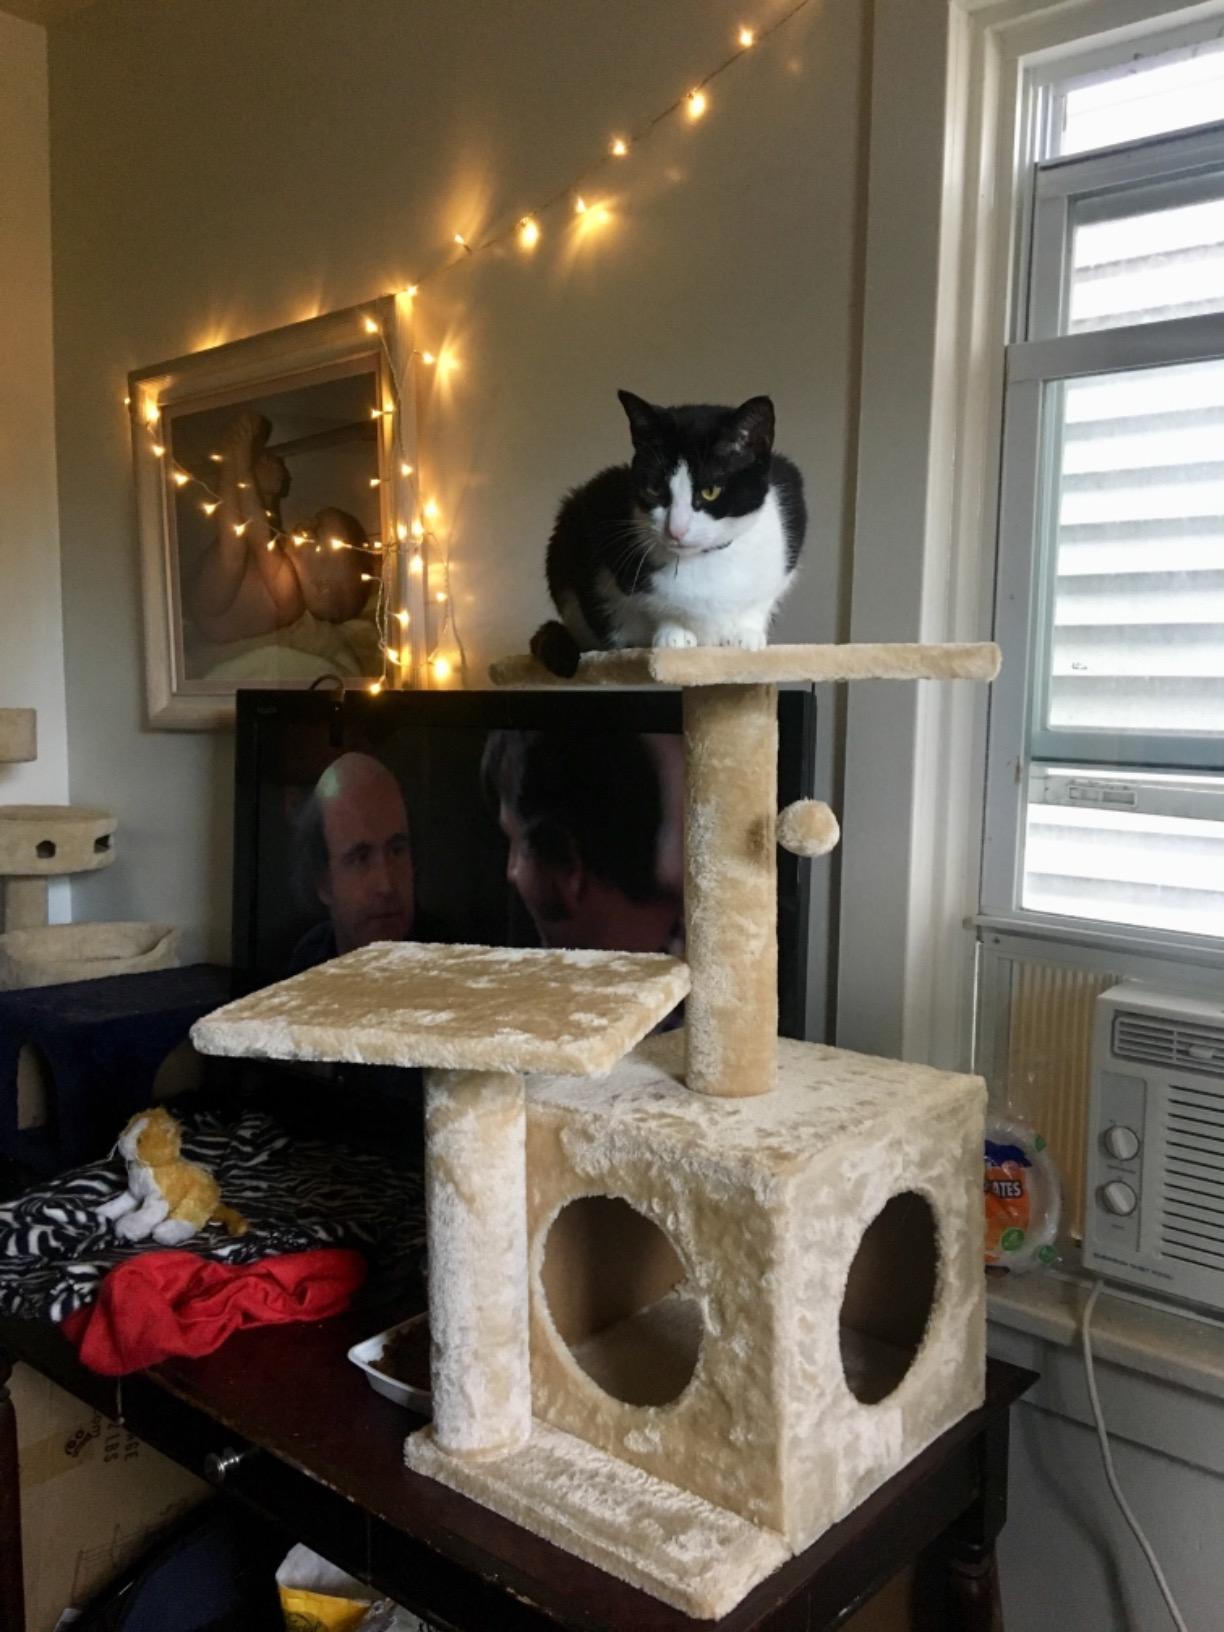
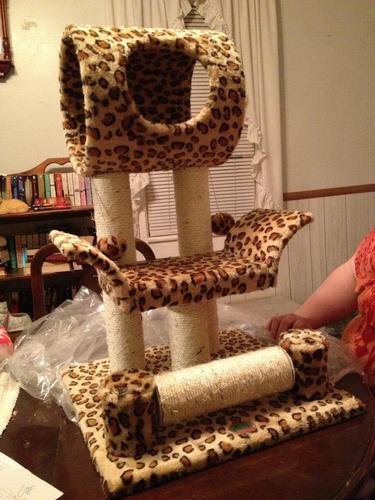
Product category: items_cat tree
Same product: no